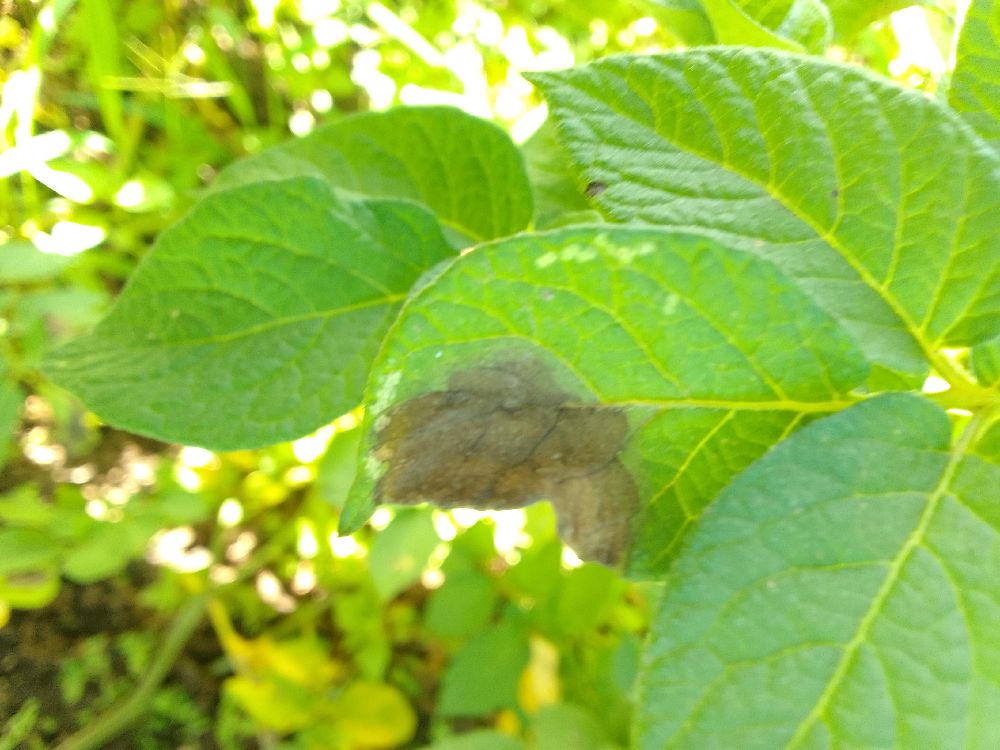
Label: Late blight